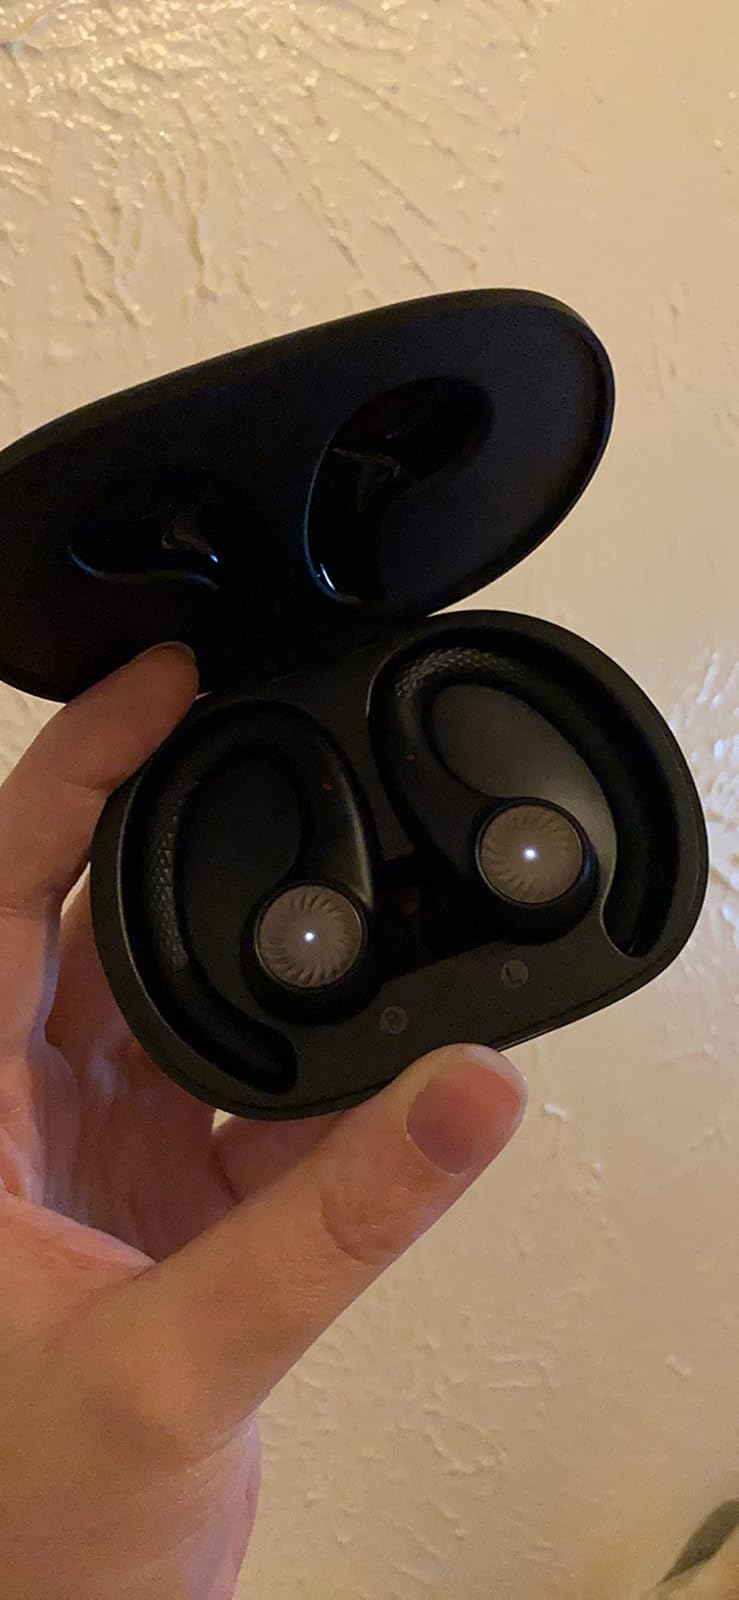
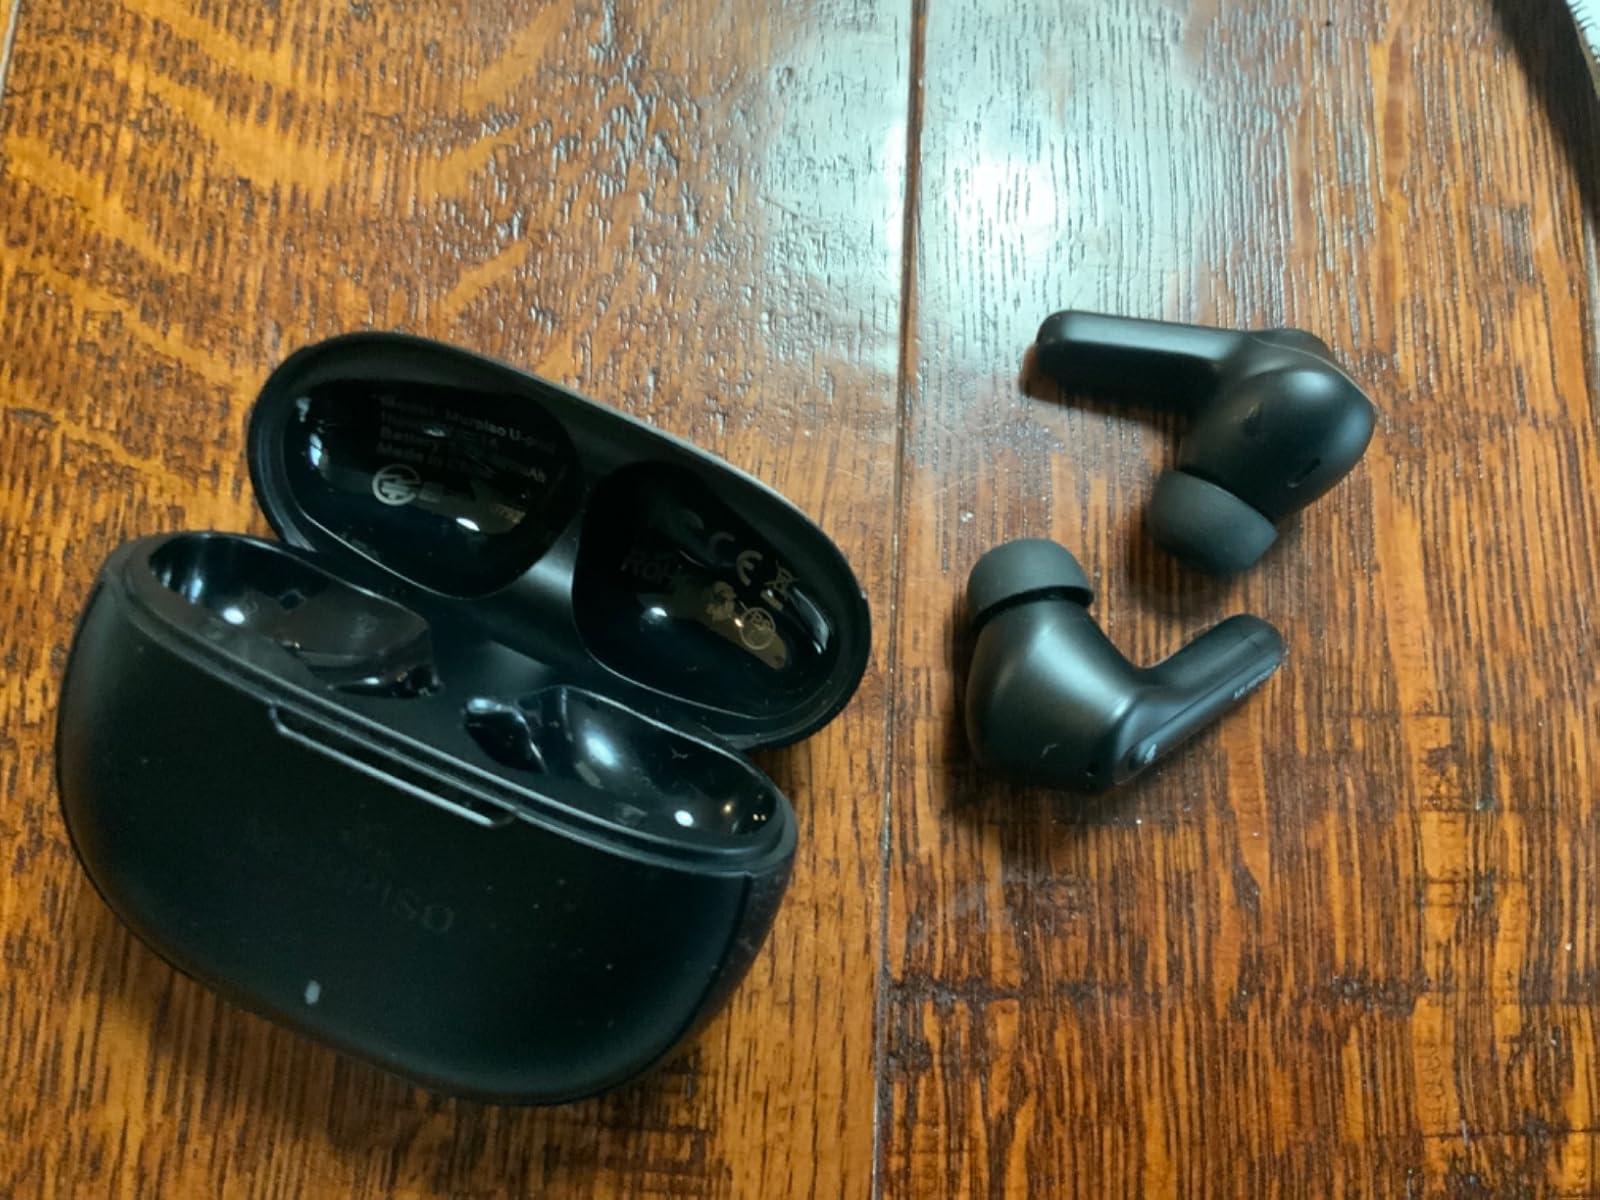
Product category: earbuds
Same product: no